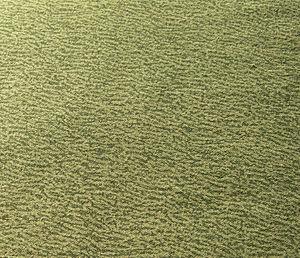
Camouflage polonais wz. 68 ""Moro"""
"Le camouflage wz. 68 Moro est un motif de camouflage développé par l'armée polonaise en 1968. Il remplace le camouflage wz. 58 ""deszczyk"" semblable au camouflage est-allemand ""Strichmuster"". Il est utilisé en Pologne entre 1970 et 1989 par l'armée, la police, la sécurité civile, la police ferroviaire, les pompiers et les gardes forestier.